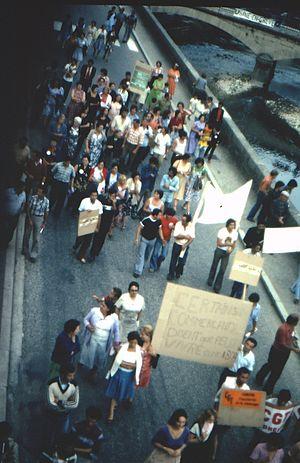
Grève et manifestation des ouvriers de la Schappe de Saint Rambert-en-Bugey, 1979
La Schappe de Saint-Rambert était une filature de textile située à Saint-Rambert-en-Bugey, dans le département de l'Ain, en France. Usine-mère et fleuron de la Société Anonyme de Filature de la Schappe, le site sera entre autres un des plus gros centres mondiaux de l'industrie de la schappe. Absorbée par le groupe Burlington en 1967, revendue 1 franc symbolique en 1981, l'usine sera entièrement détruite par un incendie inexpliqué dans la nuit du 24 au 25 octobre 1986.